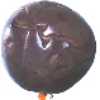
Label: Passion Fruit 1